The Dinner (2013 film)

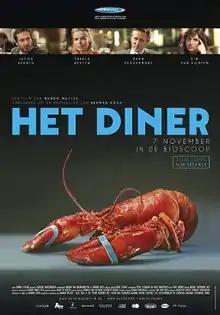
Theatrical release poster

The Dinner is a 2013 Dutch drama film written for the screen and directed by Menno Meyjes, based on the 2009 novel of the same name by Herman Koch.